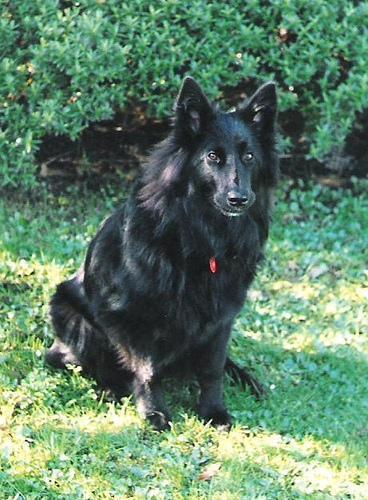
groenendael